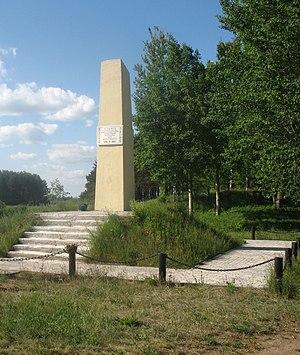
Tchachniki est une ville de la voblast de Vitebsk, en Biélorussie, arrosée par l'Oulla. Chef-lieu du raïon de Tchachniki, sa population s'élevait à 8 752 habitants en 2017